Republicanism in the Netherlands

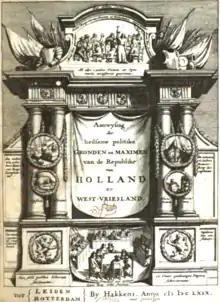
Pieter de la Court's "Aanwysing" (1669), a fierce republican plea

Modern historians agree that ever since the stadtholderate of Frederick Henry, Prince of Orange (1625–1647), the Princes of Orange had sought to turn the Dutch Republic into a monarchy under their rule. The 1650 imprisonment of several pro-States regenten and a failed coup d'état by Frederick Henry's son and successor, stadtholder William II, Prince of Orange, led to the rise of the Loevestein faction under leadership of Johan de Witt, which sought to establish a republic without Orange. Indeed, after William II's failed power grab and unexpected death, the provinces of Holland, Zeeland, Utrecht, Guelders and Overijssel decided not to appoint a new stadtholder at all, beginning the First Stadtholderless Period (1650–1672/5) in five of the seven United Provinces. Moreover, after the Dutch Republic was defeated by the Commonwealth of England in the First Anglo-Dutch War (1652–1654), the States of Holland led by Johan de Witt were forced to sign the Act of Seclusion, meaning William's son William III of Orange was excluded from holding the office of stadtholder of Holland. The legitimacy of necessity of the strange office of stadtholder was increasingly questioned and undermined, especially when it seemed evident that the House of Orange sought to make the office hereditary and had shown the willingness to use military violence in order to increase the stadtholderate's power.